Bankers Trust

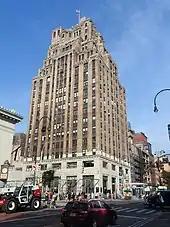
80 8th Avenue, the 1930 Bankers Trust Building

Bankers Trust quickly grew to be the second largest U.S. trust company and a dominant Wall Street institution. During the Panic of 1907, Bankers Trust worked closely with J.P. Morgan to help avoid a general financial collapse by lending money to sound banks. In 1911, it acquired the Mercantile Company and, a year later, the Manhattan Trust Company. In 1914 Converse resigned to become president of Astor Trust Company, another Morgan company. He was succeeded by his son-in-law Benjamin Strong Jr. Strong served as president for less than a year, leaving Bankers Trust to become the first governor of the Federal Reserve Bank of New York after helping to establish the Federal Reserve System. Strong was succeeded by Seward Prosser, who became the third president of Bankers Trust. By 1915, Bankers Trust was doing approximately $30,000,000,000 of business, consisting of solely business from companies and no safes or other deposits were from the general public. In 1916, it completed alterations to the Bankers Trust Building, its offices at the corner of Wall and Nassau Streets that it had built 4 years earlier.